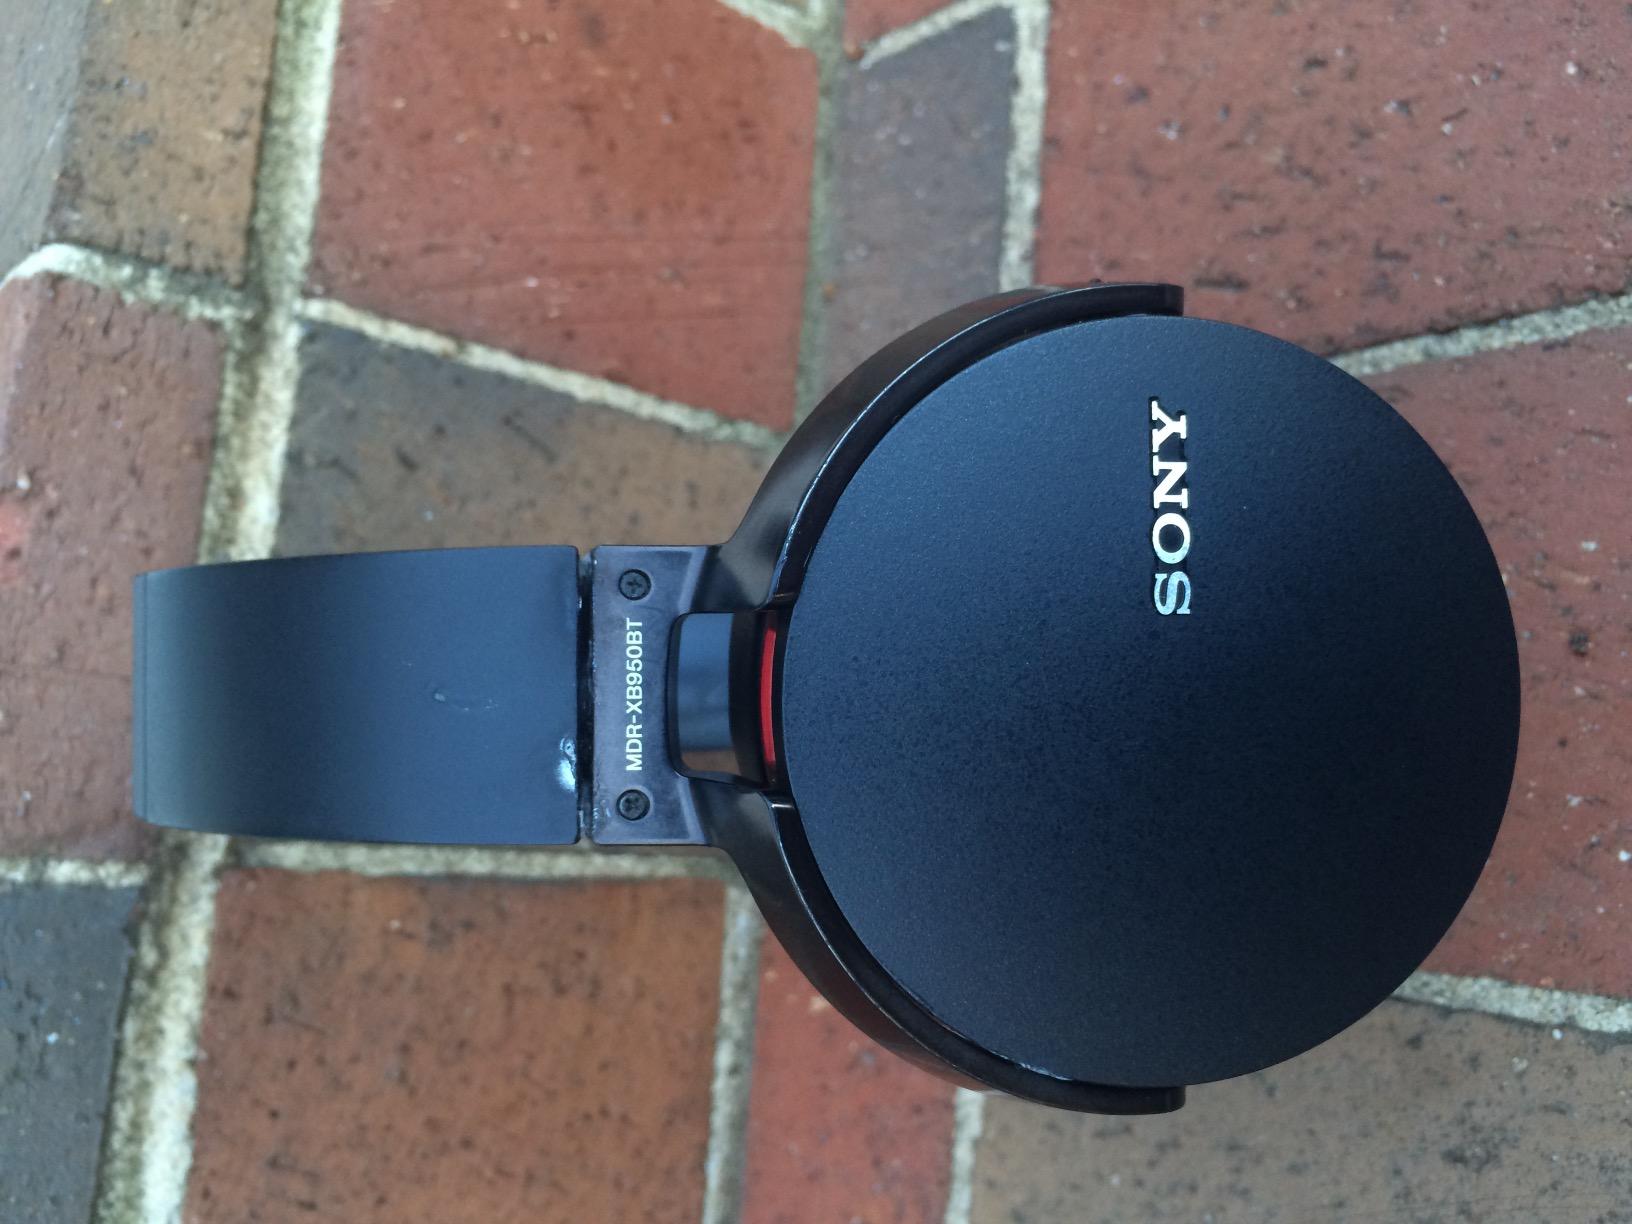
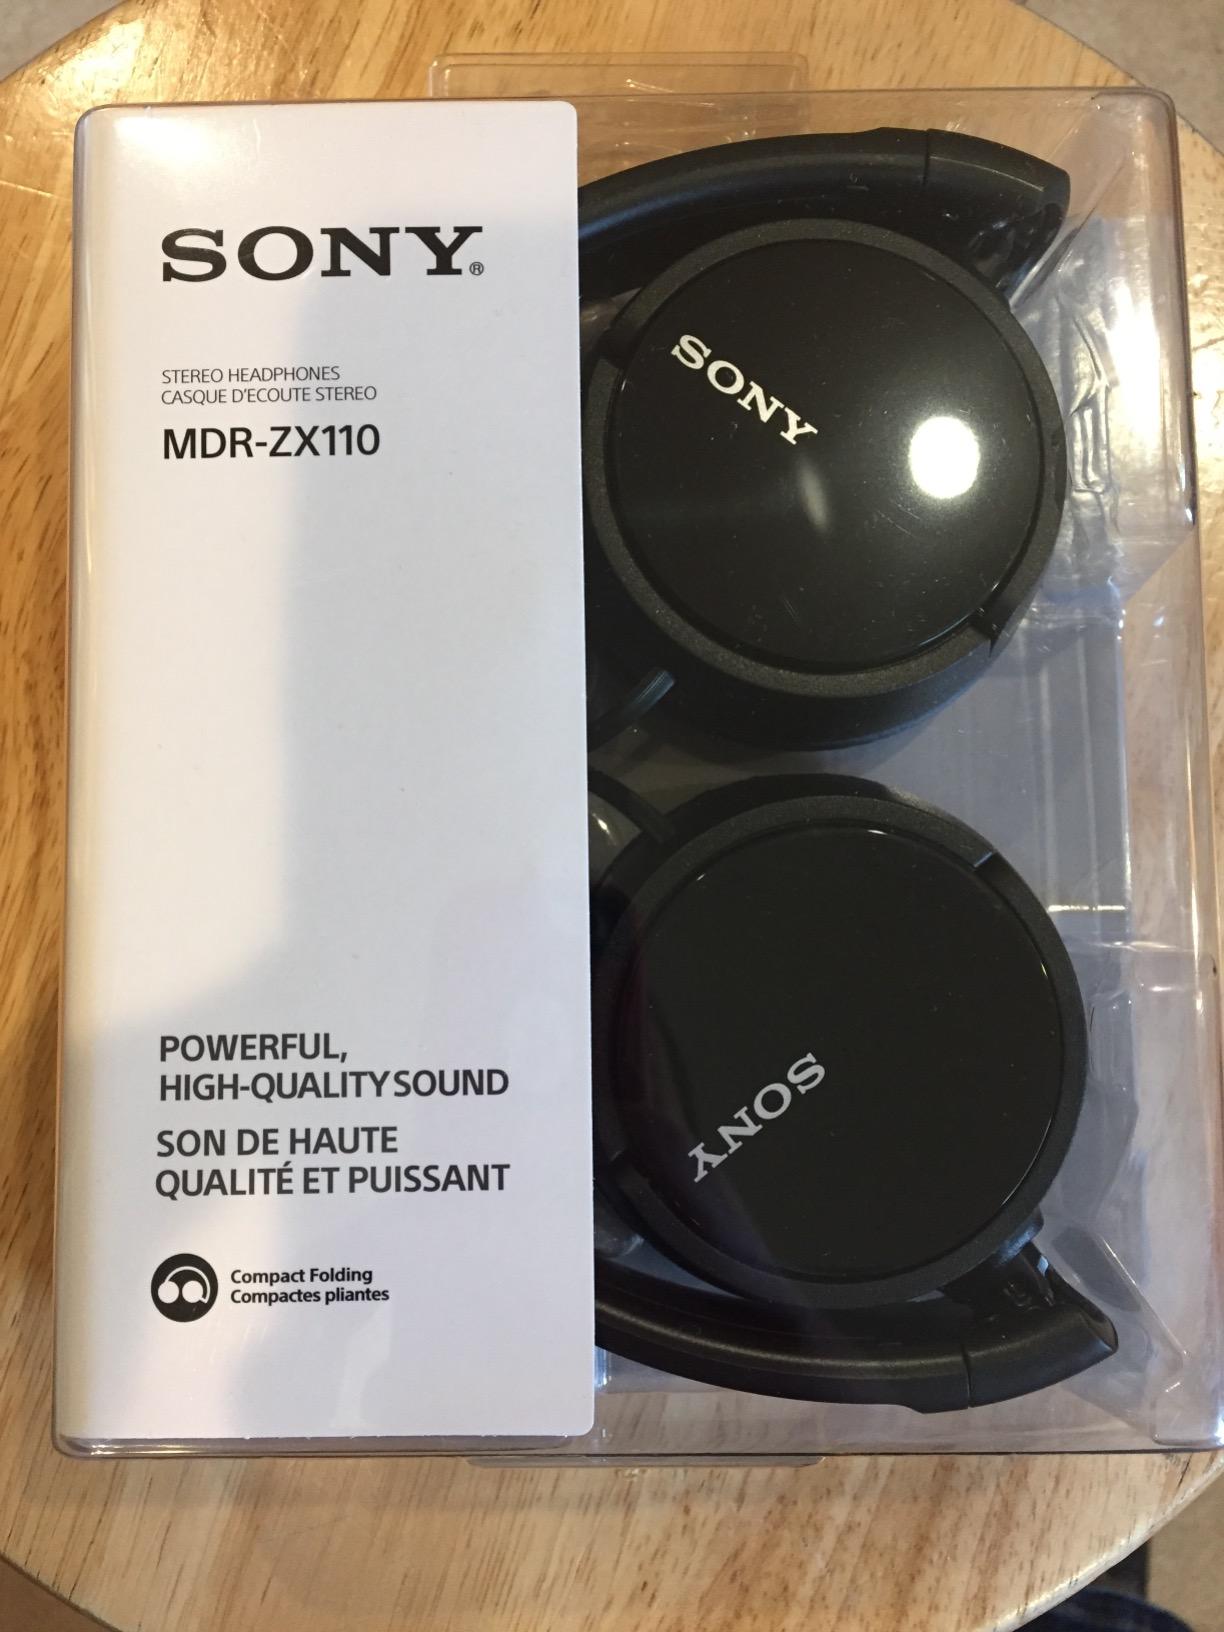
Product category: headphones
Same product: no